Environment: real
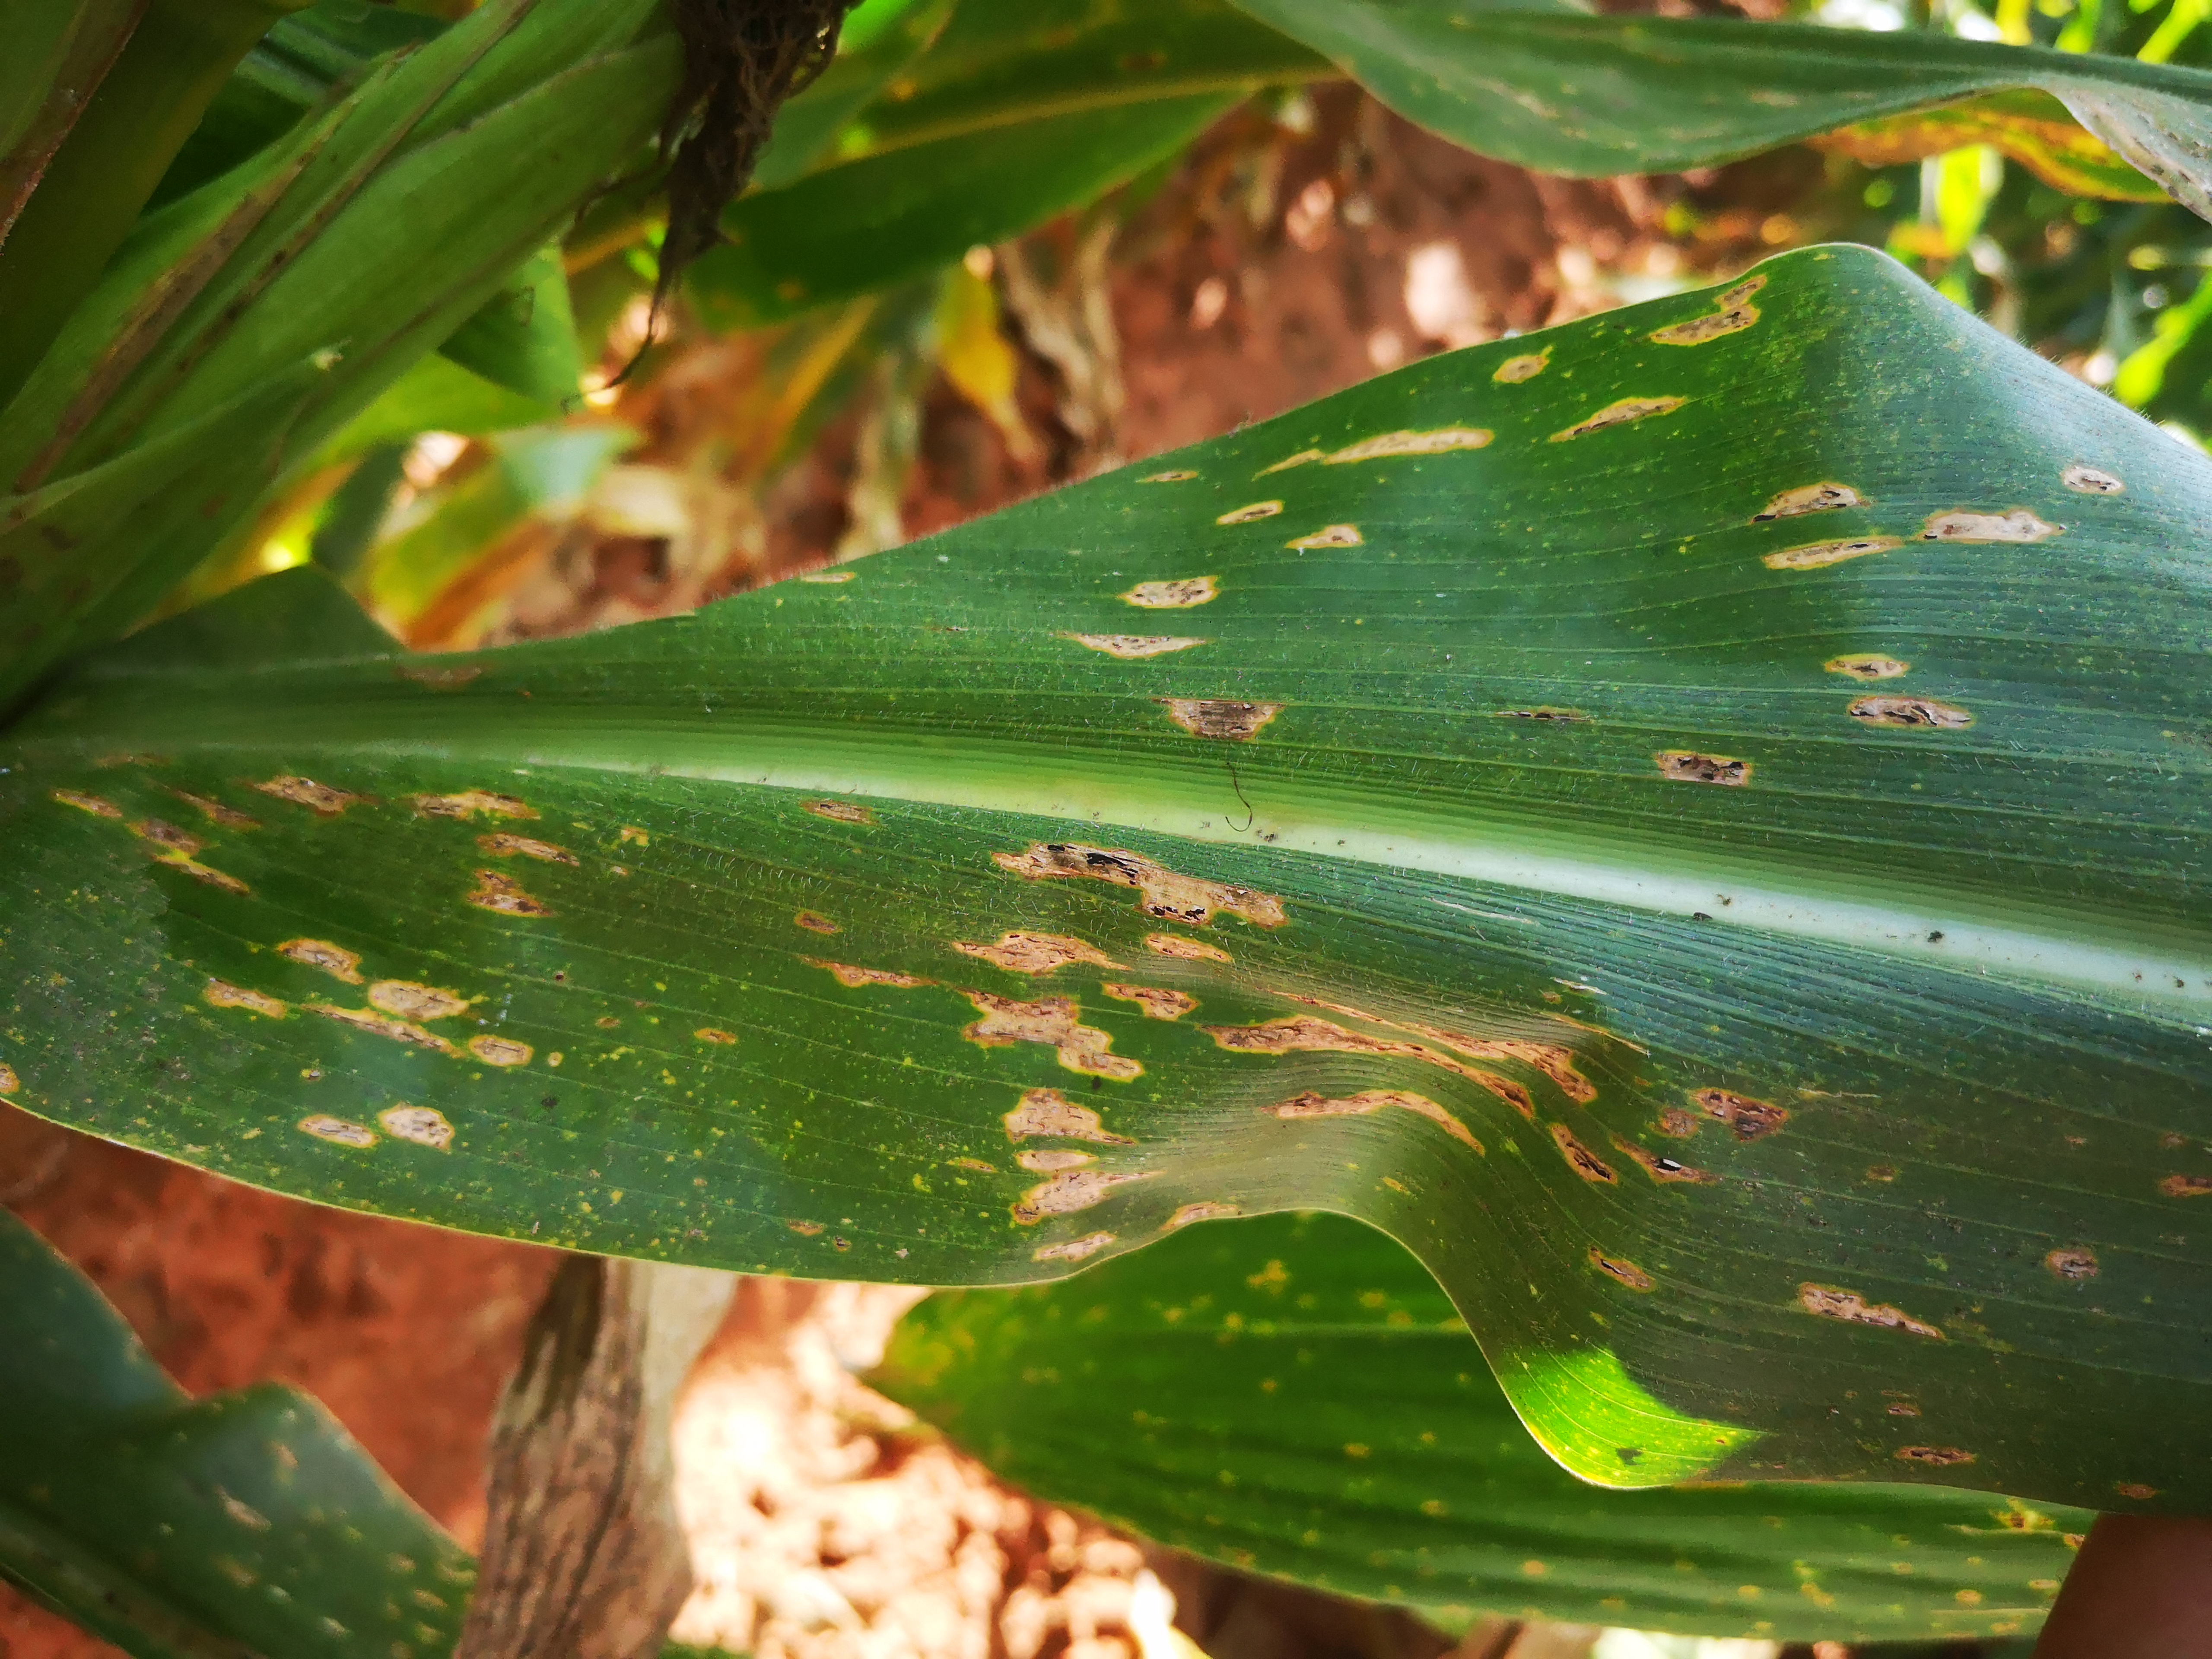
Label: common_rust